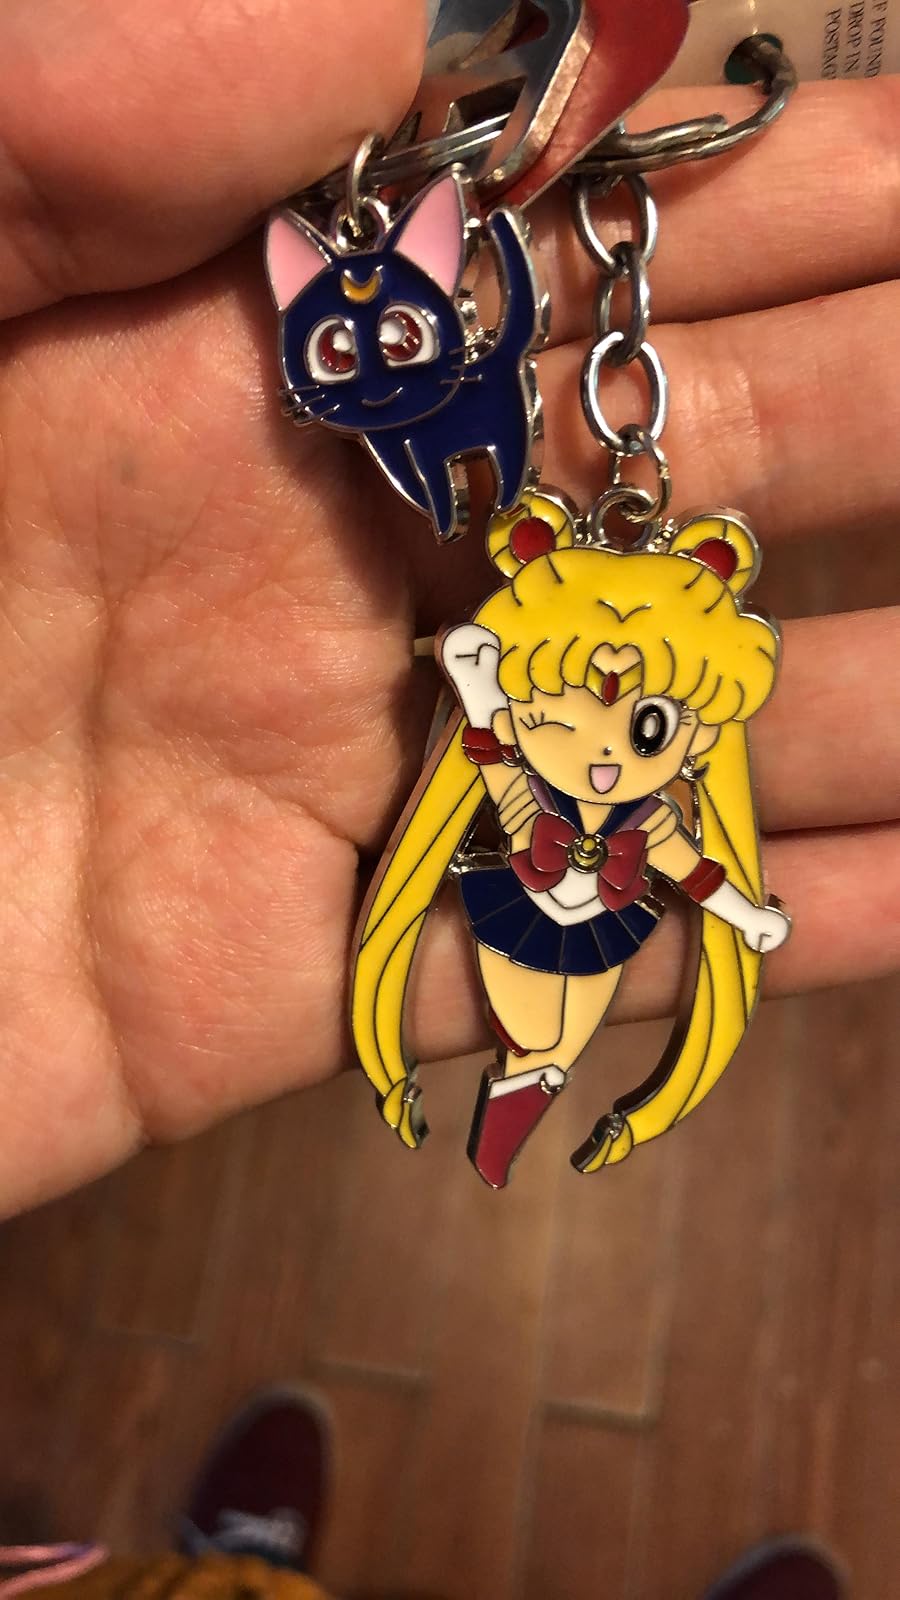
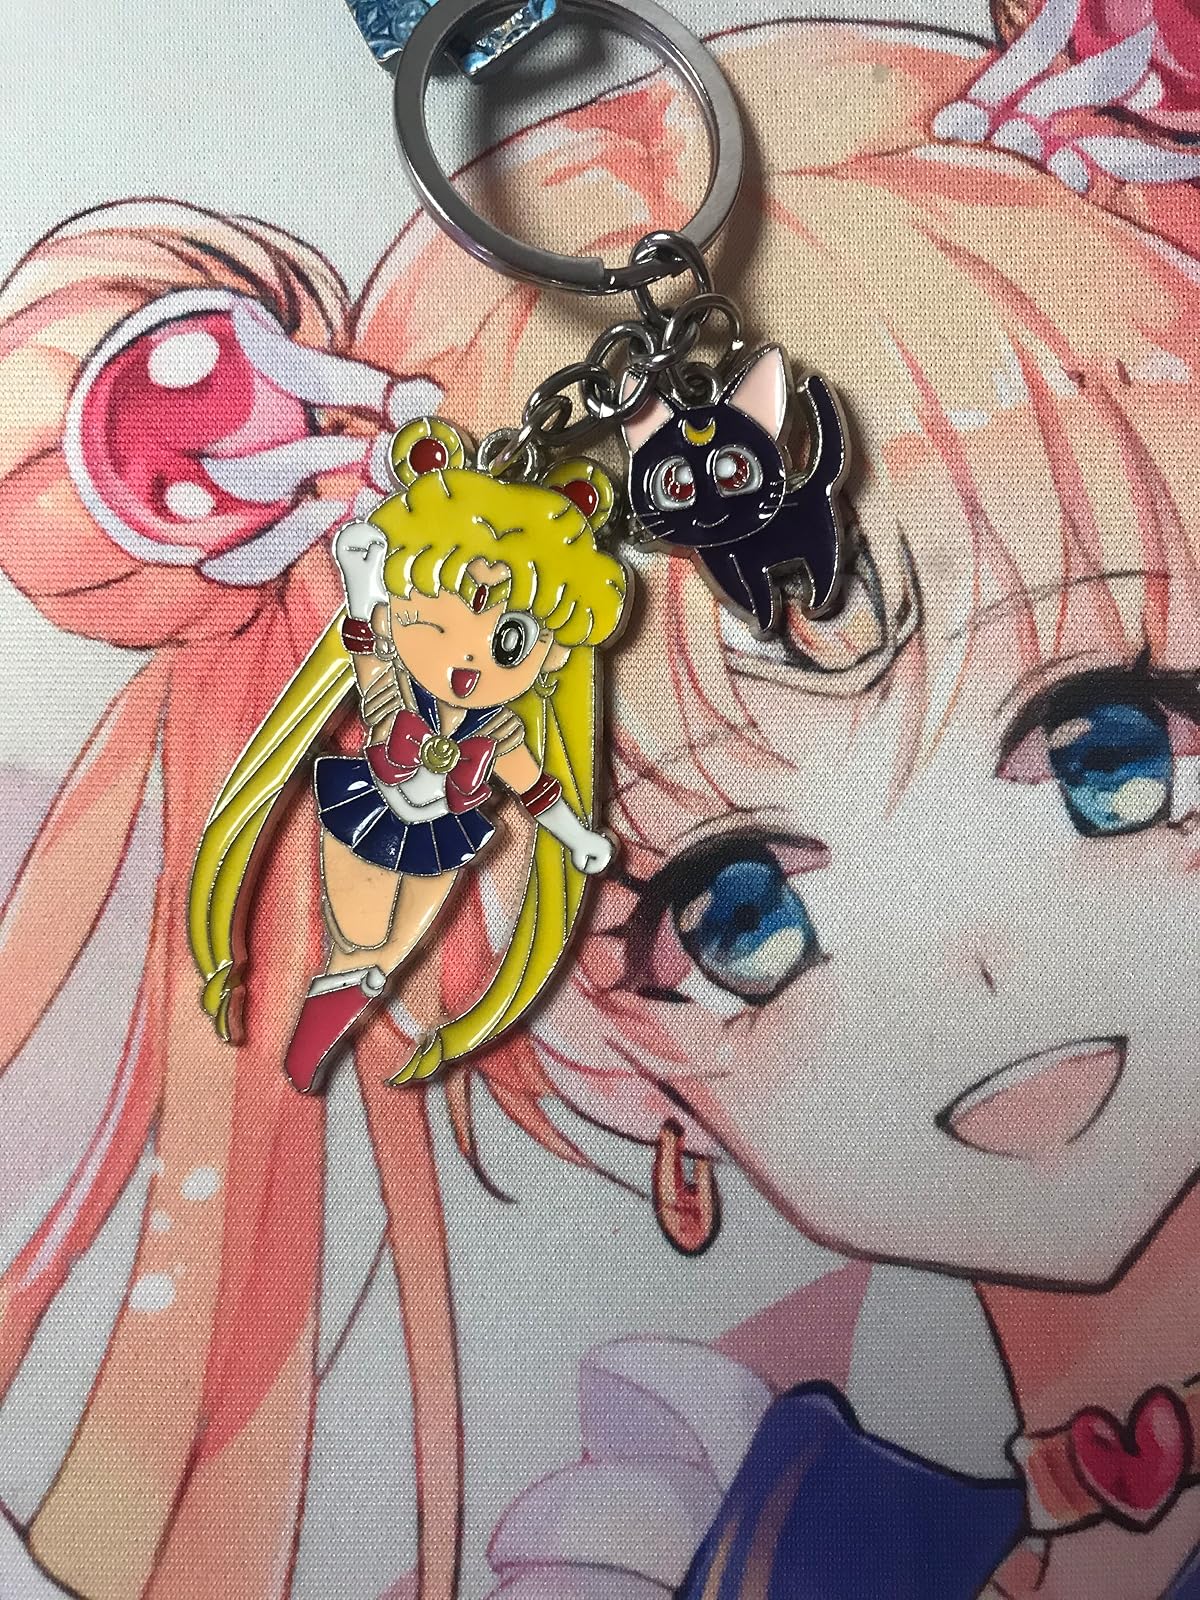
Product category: accessories_keychain
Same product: yes